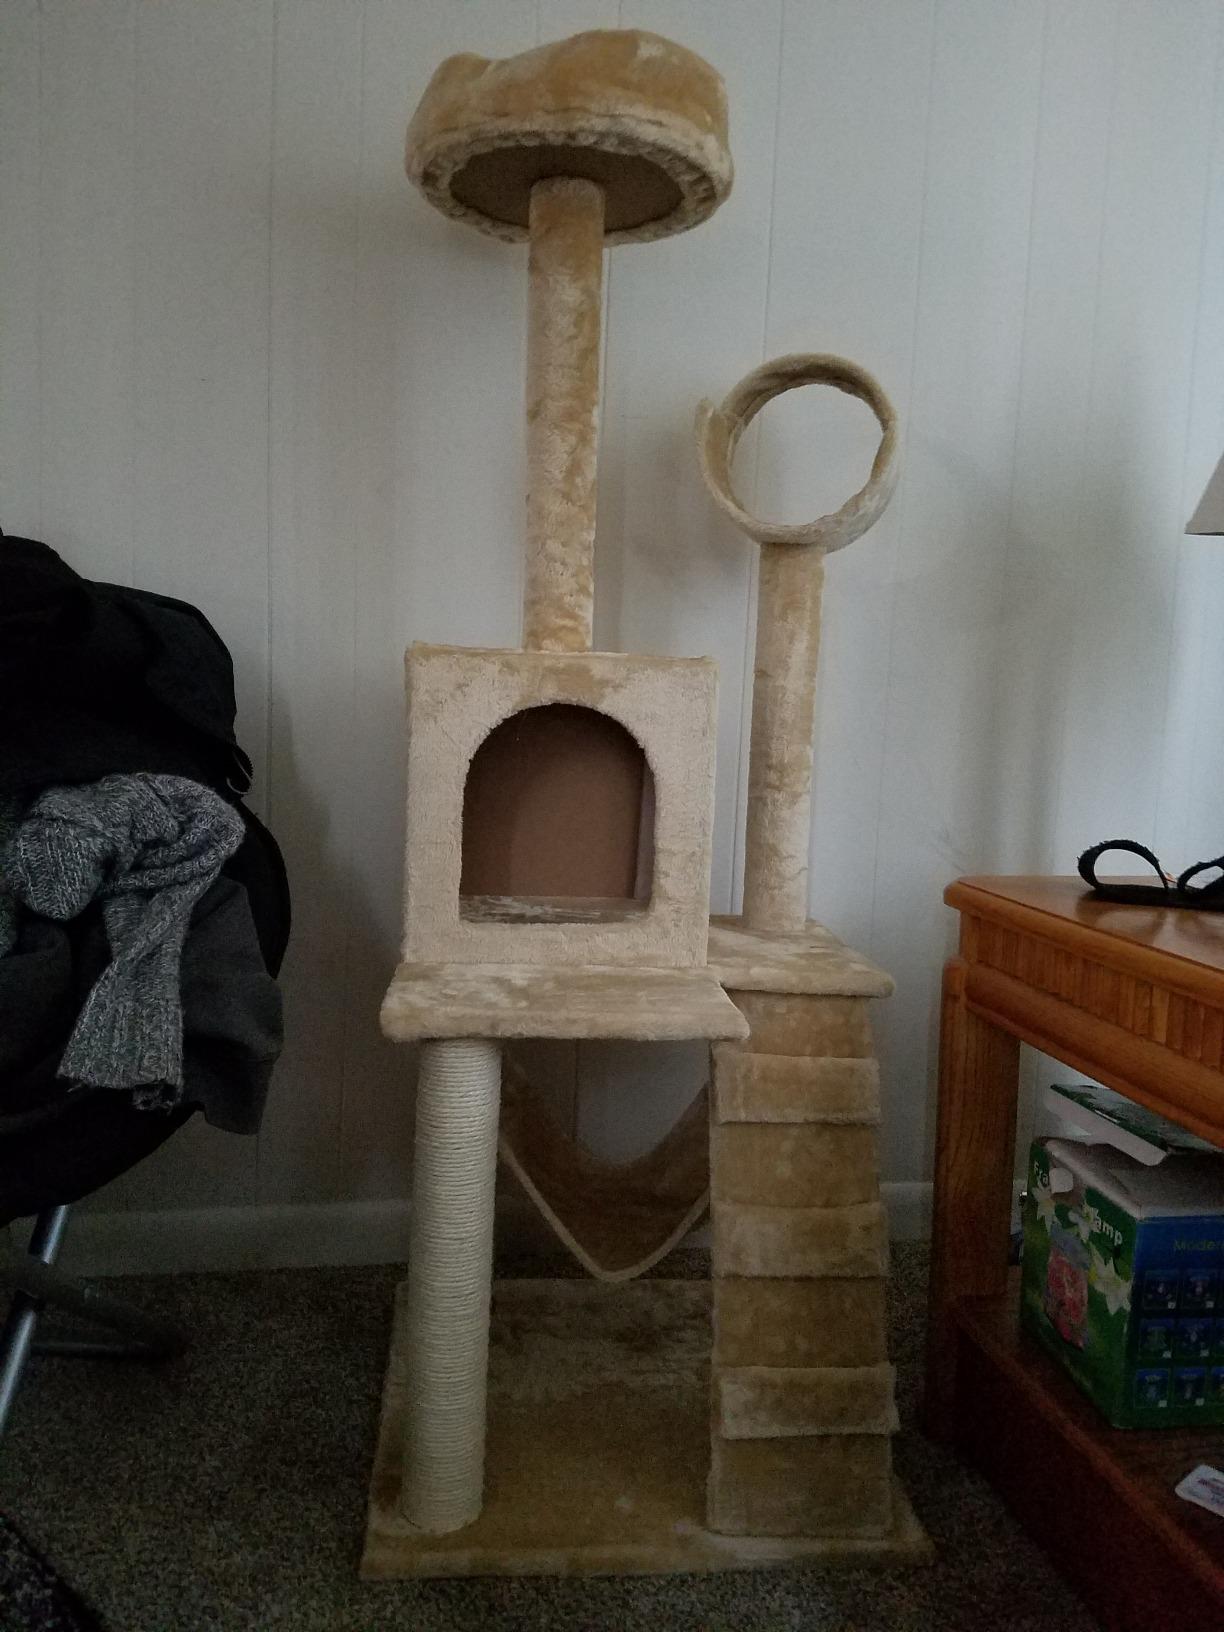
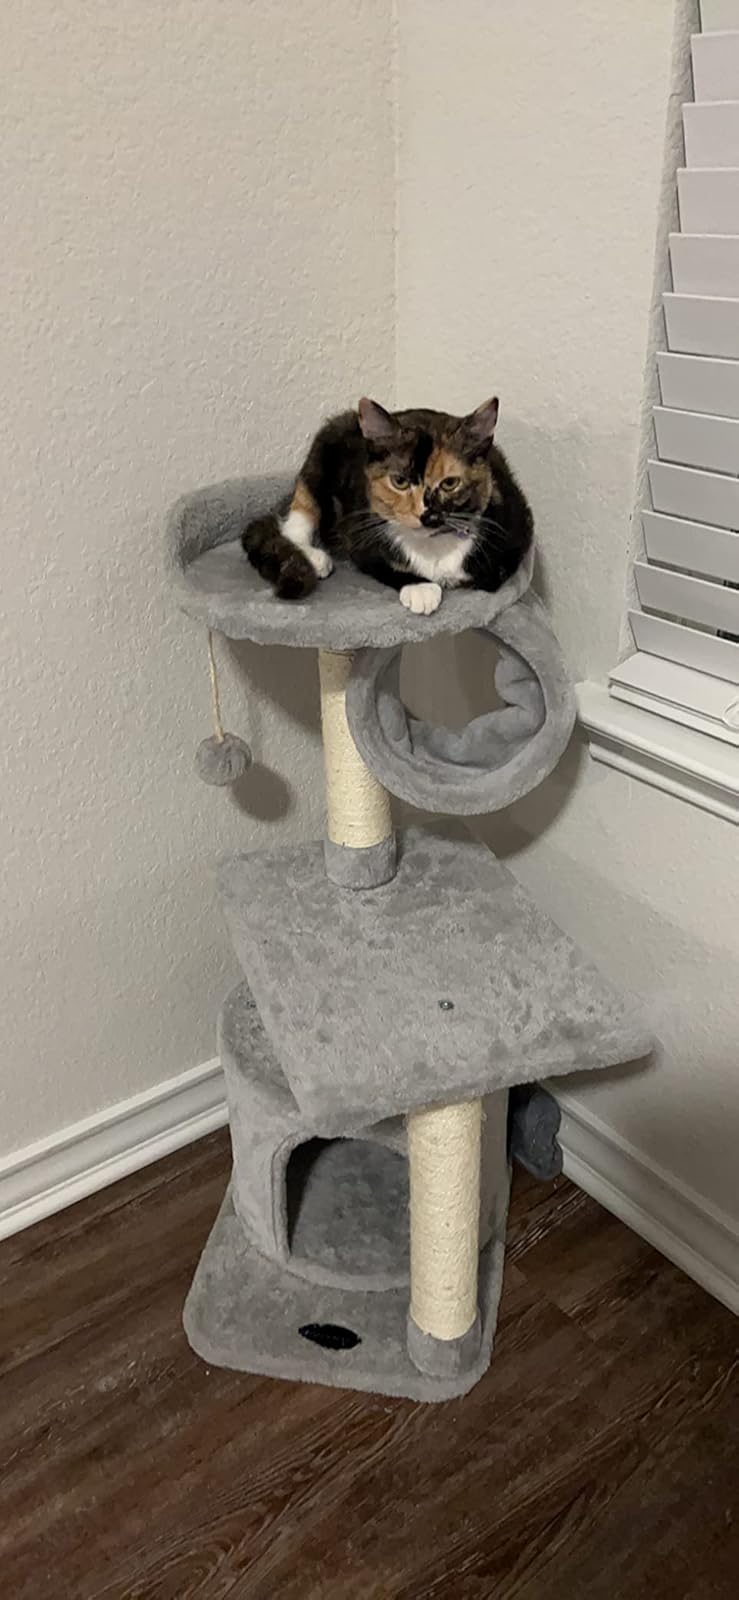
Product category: items_cat tree
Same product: no